Edwin Landseer

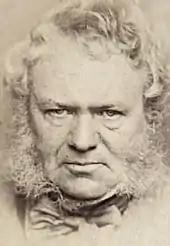
Landseer 1873

Landseer was born in London, the son of the engraver John Landseer A.R.A. and Jane Potts. He was something of a prodigy whose artistic talents were recognised early on. He studied under several artists, including his father, and the history painter Benjamin Robert Haydon, who encouraged the young Landseer to perform dissections in order to fully understand animal musculature and skeletal structure. Landseer's life was entwined with the Royal Academy. At the age of just 13, in 1815, he exhibited works there as an “Honorary Exhibitor”. He was elected an Associate at the minimum age of 24, and an Academician five years later in 1831.